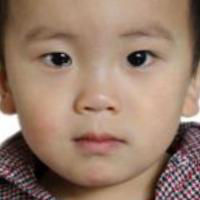
Age group: age 01-10